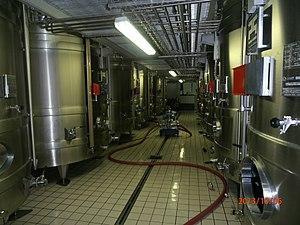
zone comportant les pressoirs , les cuves de macération et vinification (cooperative vinicole Coloummes Vrigny, Coulommes-la-Montagne)
Le métier de caviste en œnologie consiste à effectuer les différentes opérations nécessaires à la production du vin en cave.
Vrigny est une commune française située dans le département de la Marne, en région Grand Est.